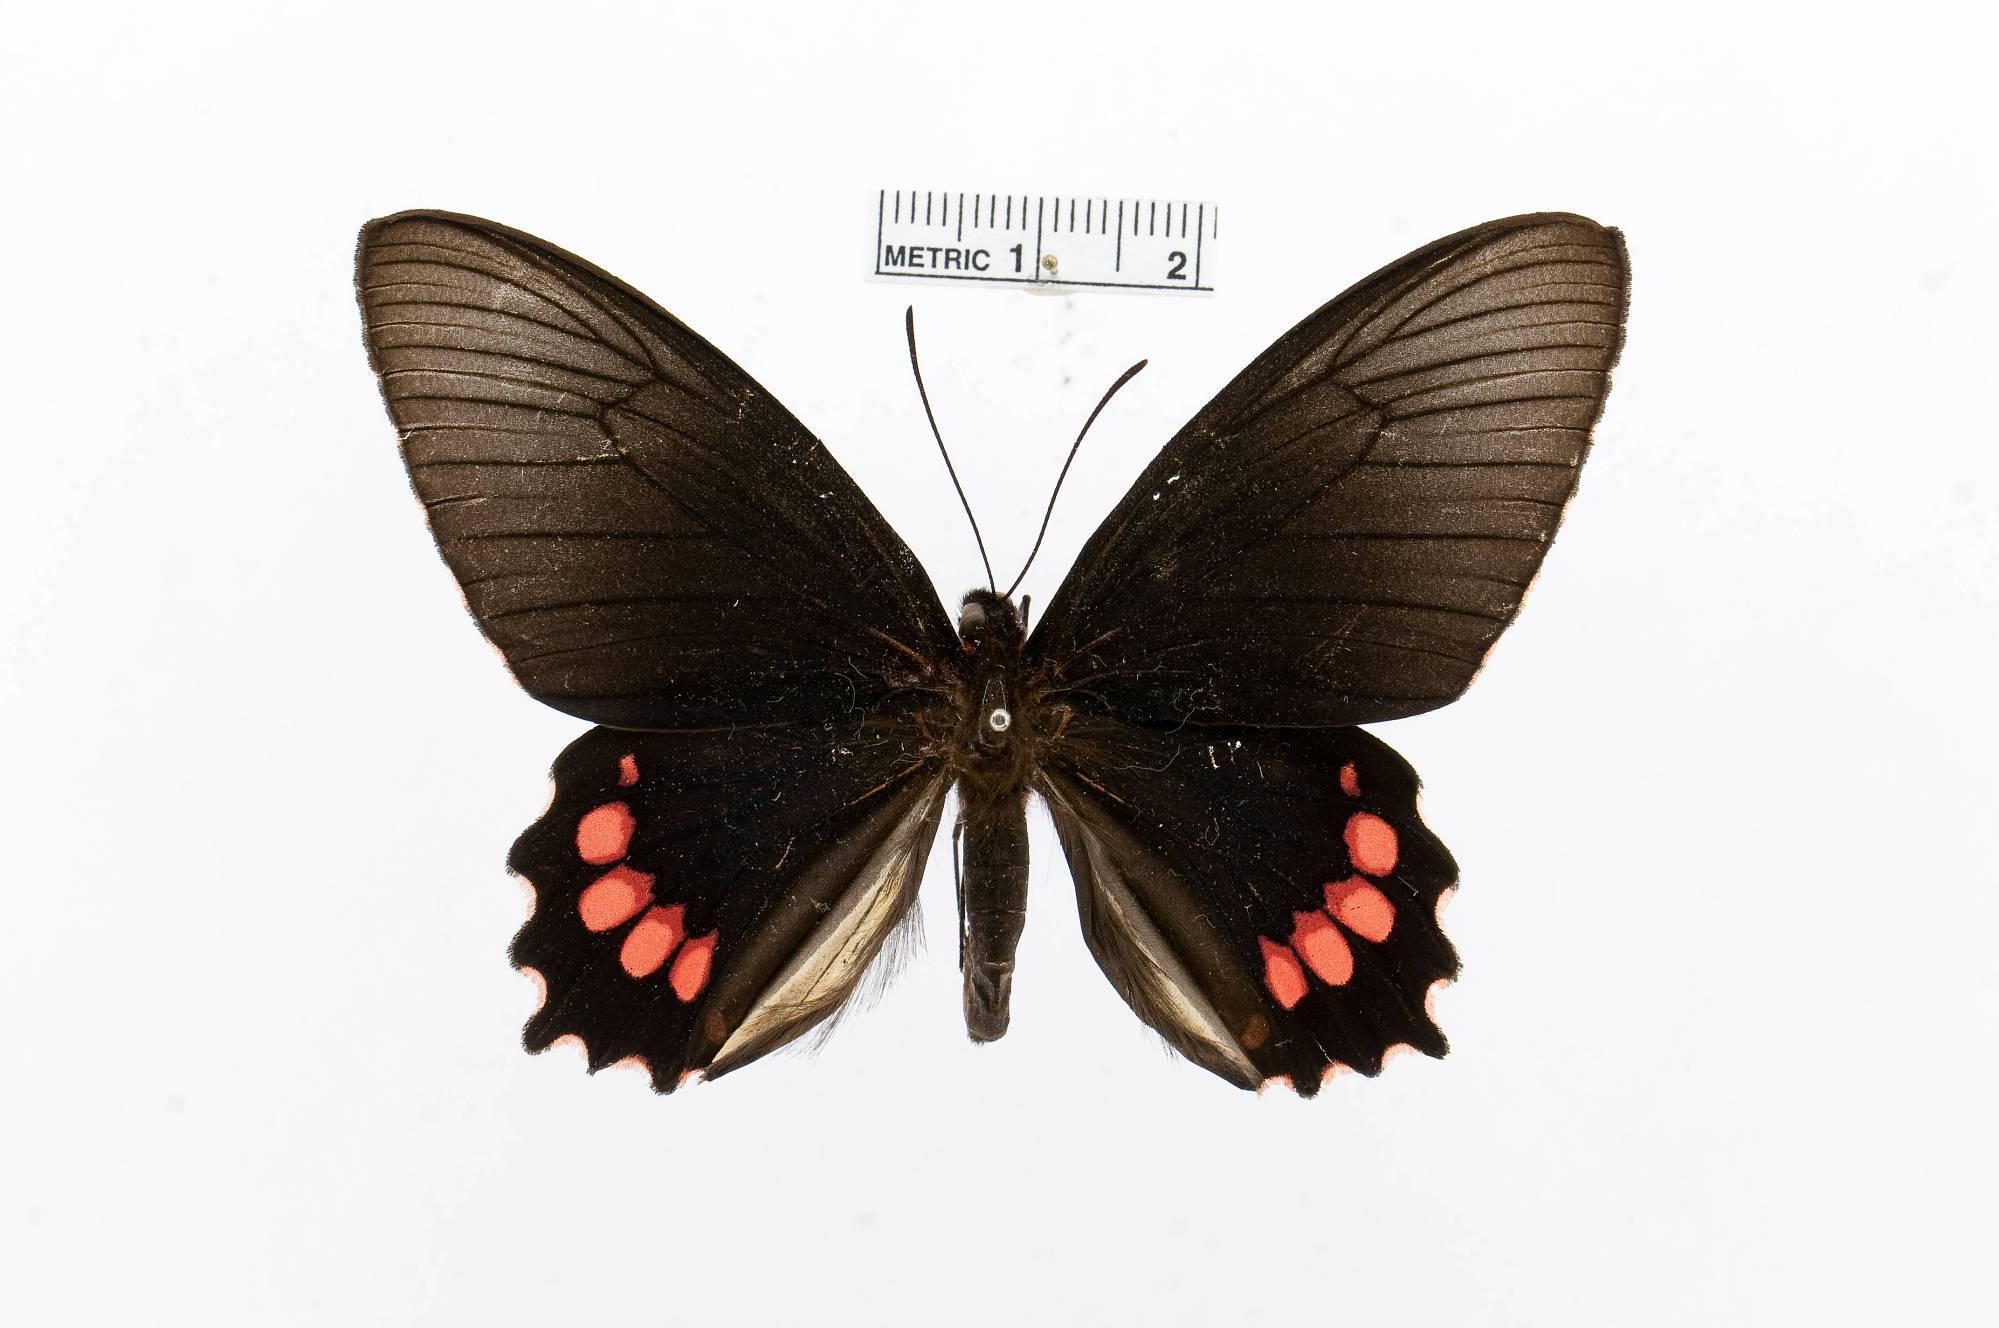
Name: Parides panthonus
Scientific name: Parides panthonus
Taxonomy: Animalia, Arthropoda, Insecta, Lepidoptera, Papilionidae, Papilioninae
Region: W. Schaus
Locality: Allrina, Maroni River, [Not Stated], French Guiana, France
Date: [Not Stated]